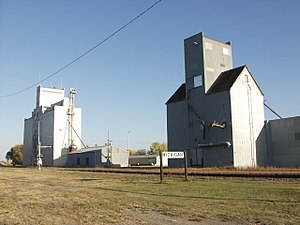
Michigan City (North Dakota)
Michigan City er en by i Nelson County, North Dakota, USA. Befolkningen var 294 i 2010.